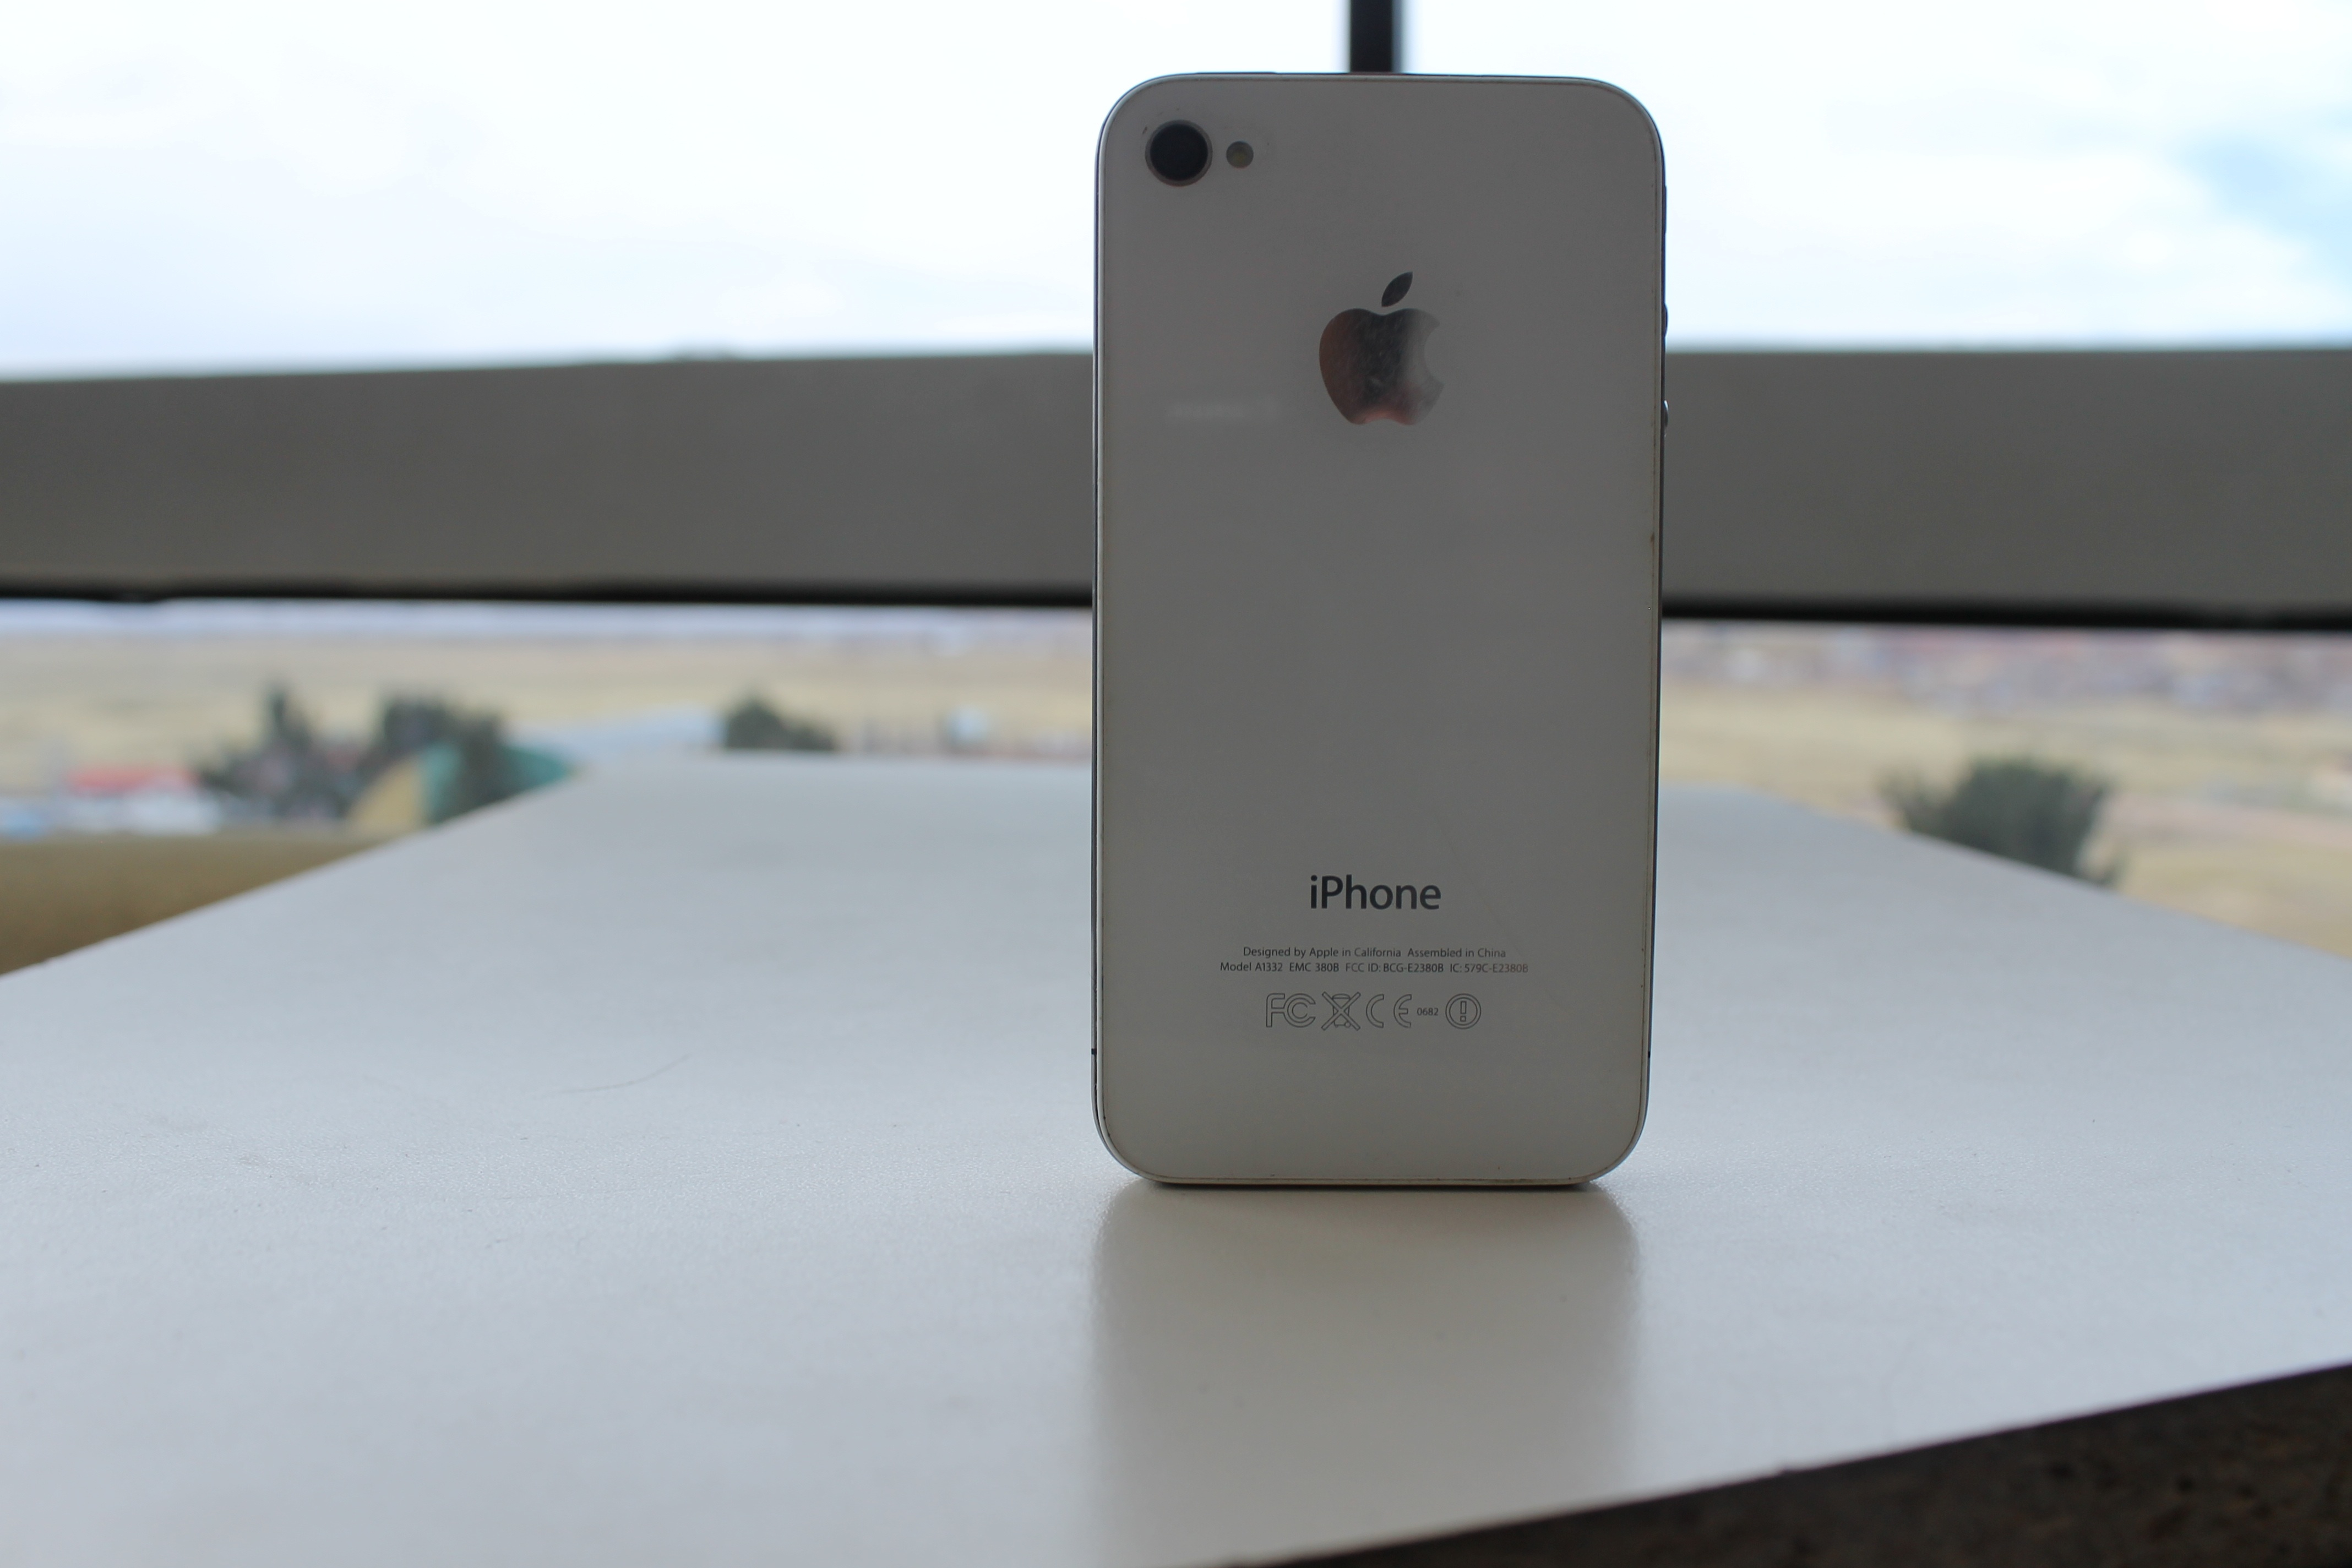
iphone, smartphone, mobile, technology, white, solo, gadget, mobile phone, brand, product, electronics, cellular, 4s, electronic device, portable communications device, communication device